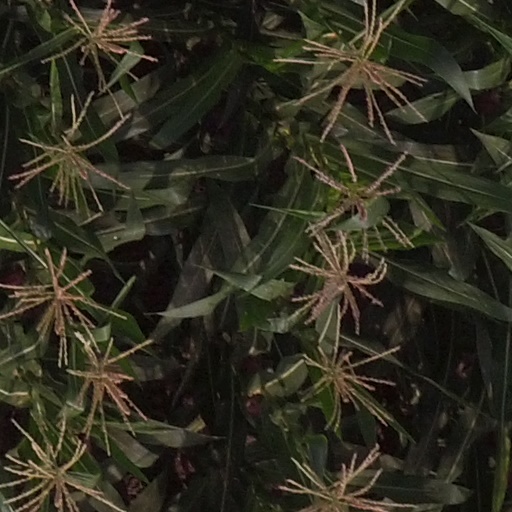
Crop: maize; corn